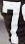
Number: 7